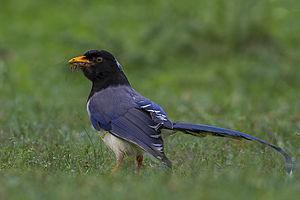
La Pirolle à bec jaune est une espèce de passereau de la famille des Corvidae.